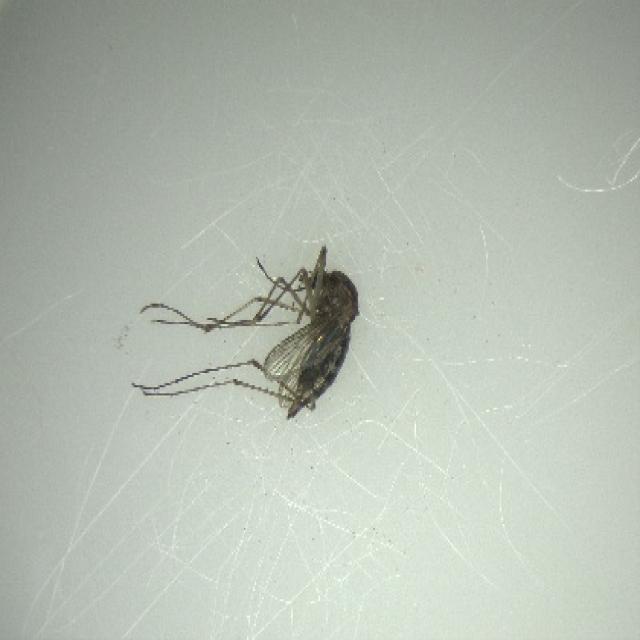
Species: aedes_vexans